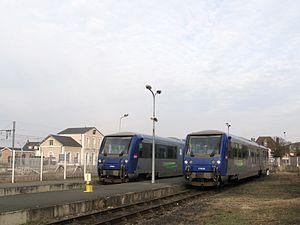
Autorails X 74501 et X 74505 (TER Centre) du chemin de fer à voie métrique du Blanc-Argent à son terminus en gare de Salbris, en correspondance avec la ligne Orléans-Vierzon (au fond à gauche), Salbris, Loir-et-Cher, France
Le Chemin de fer du Blanc-Argent, aussi appelé BA, est une ligne de chemin de fer française à écartement métrique et à voie unique. Reliant Le Blanc, sous-préfecture du département de l'Indre, à Argent-sur-Sauldre, dans le département du Cher, en région Centre-Val de Loire jusqu'en 1939, elle n'est plus exploitée que sur le tronçon entre Valencay et Salbris avec des TER et entre Salbris et Argy par un train touristique.
La gare de Salbris est une gare ferroviaire française, des lignes des Aubrais - Orléans à Montauban-Ville-Bourbon et de Salbris au Blanc, située sur le territoire de la commune de Salbris, dans le département de Loir-et-Cher, en région Centre-Val de Loire.